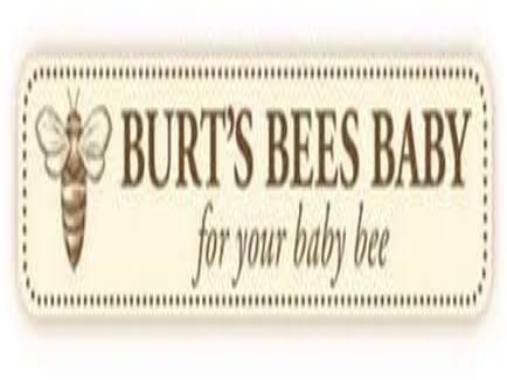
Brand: Burt's Bees
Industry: Necessities